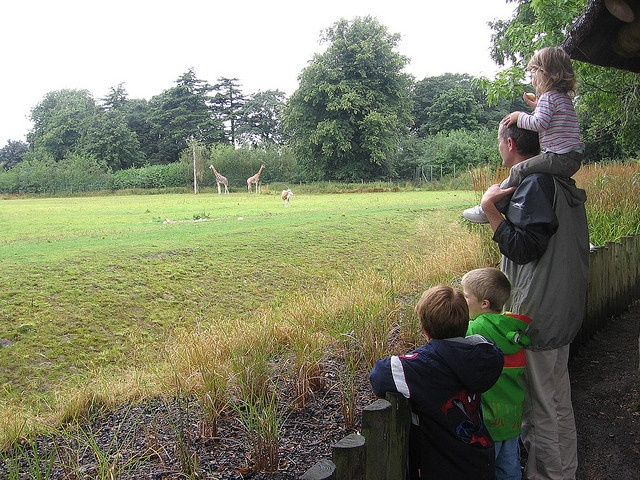
A father and his children standing next to a lush green field.
There are some people looking at giraffes in the distance.
a couple kids are looking off at a field
A man with a little girl and two little boys watch giraffe at the zoo.
A man and three children standing at a fence watching animals.